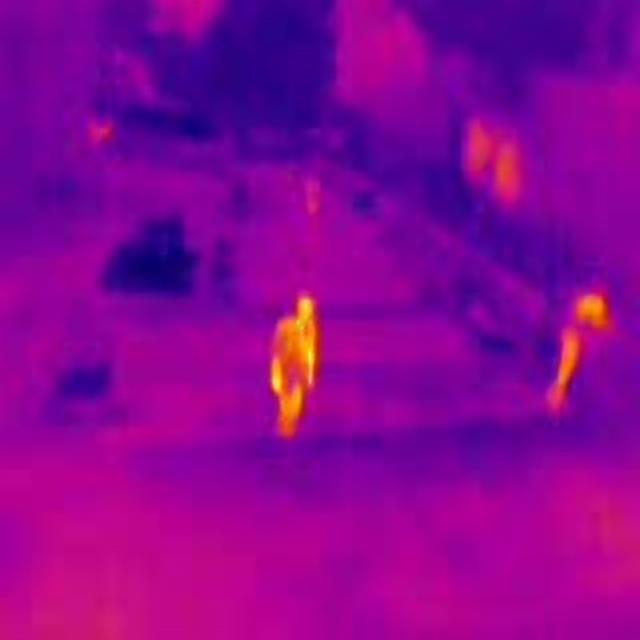
Detected objects:
label: person
label: person